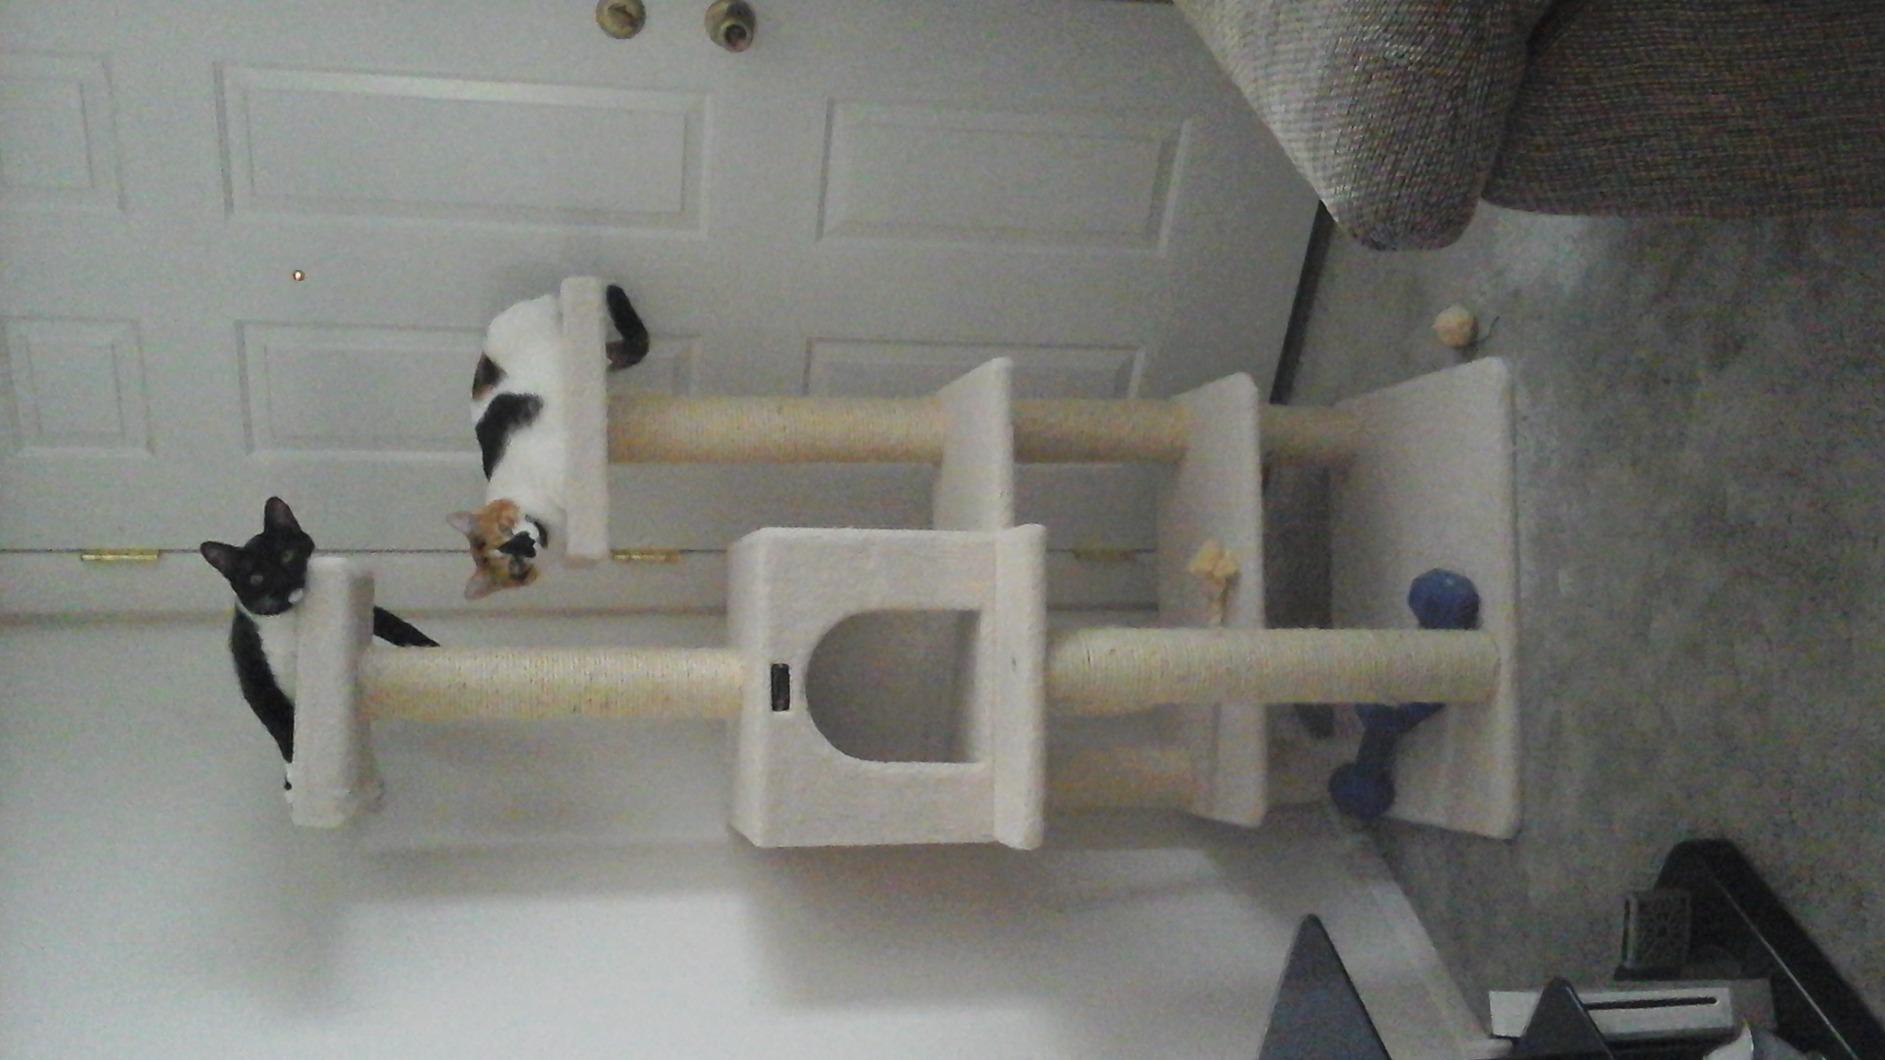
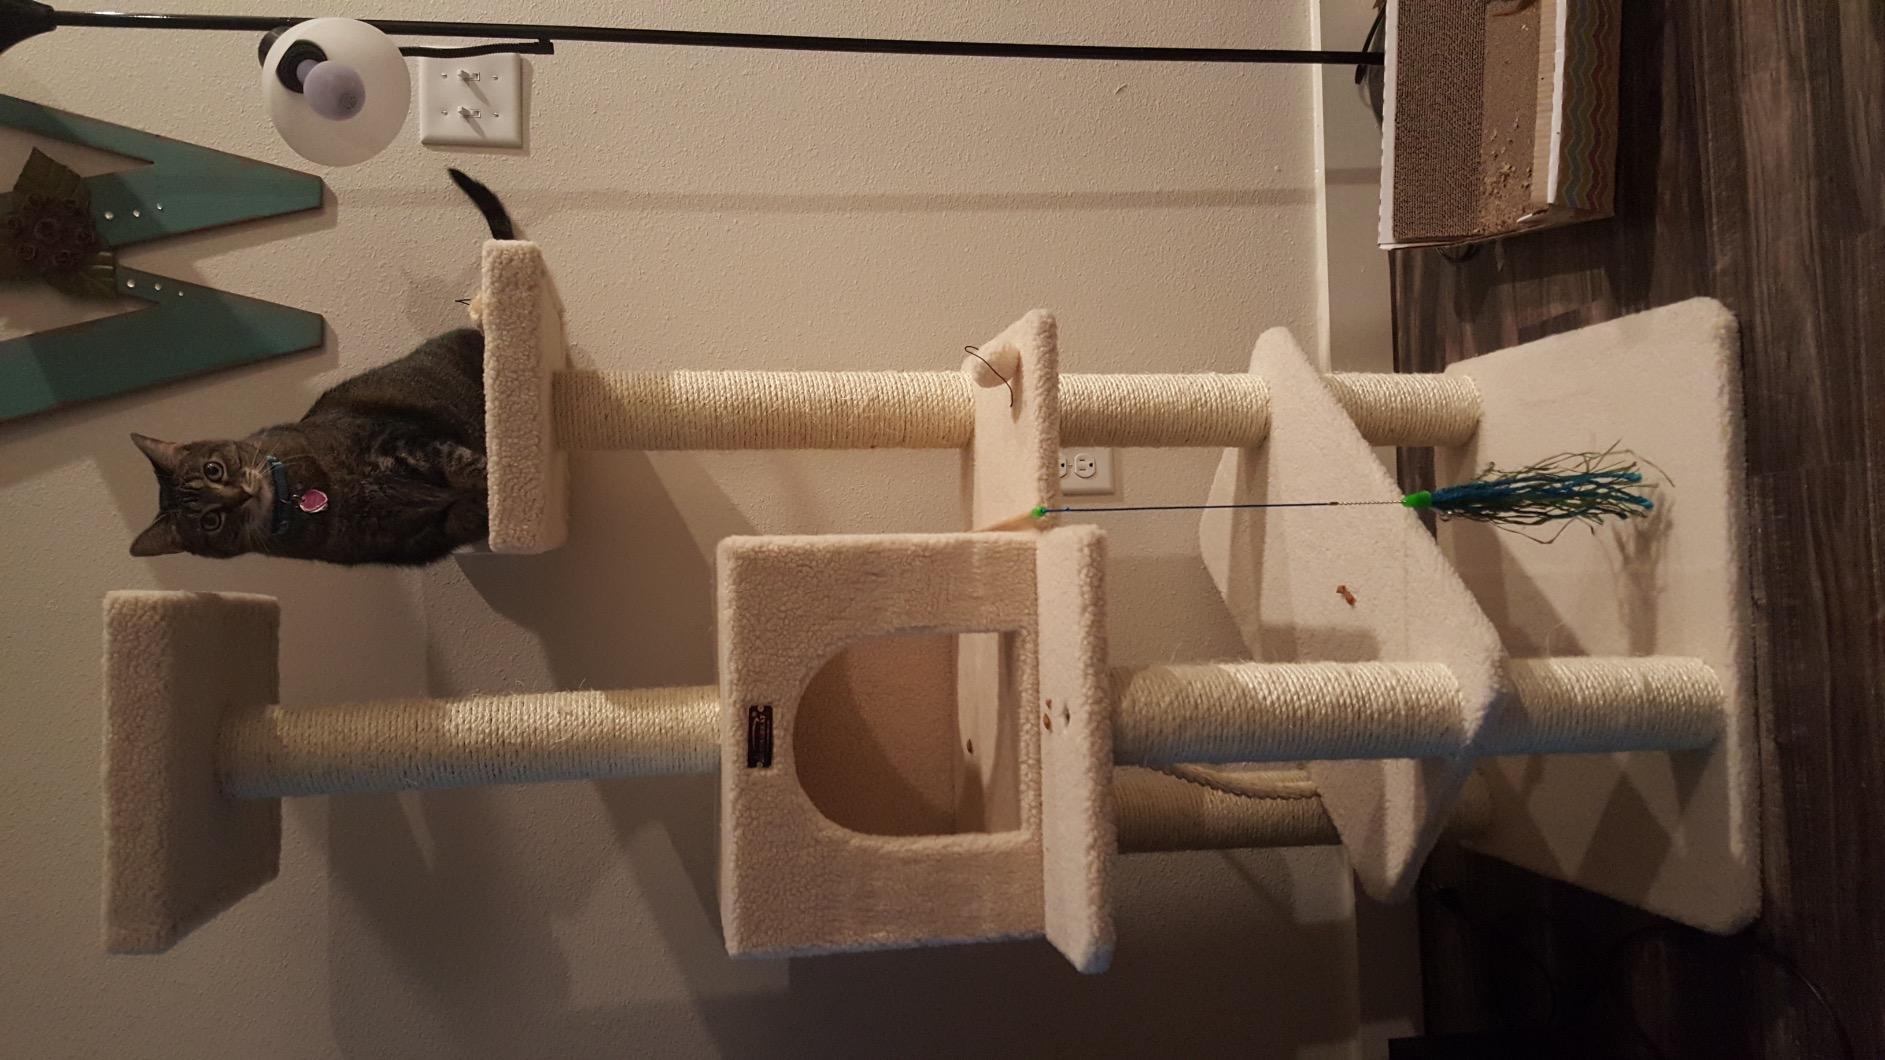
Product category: items_cat tree
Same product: yes